Swanage

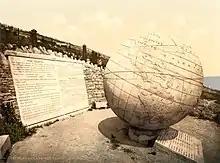
Globe at Durlston Country Park

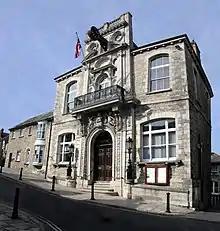
Swanage Town Hall

The town's greatest prominence came during the Victorian period. John Mowlem (1788–1868), a Swanage resident, became a successful builder in London, creating the Mowlem construction company, which still existed as recently as 2006, when it was acquired by another company, Carillion.